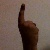
The image shows a hand gesture representing the number 1 in Indian Sign Language.